Planktothrix

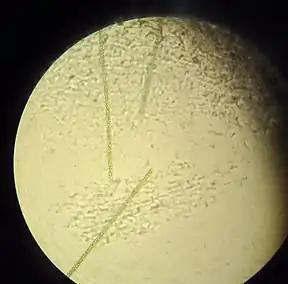
"Planktothrix agardhii"

"Planktothrix" organisms are able to store nitrogen as a co-polymer of aspartate and arginine which allows them to survive even under limited nitrogen supply from the atmosphere. This mechanism is also what allows thick blooms to prosper as the thicker the bloom, deeper "Planktothrix" are exposed to less light and atmospheric air. The increasing impact of algal blooms has been theorized to be connected to global warming caused by human activity. Harmful algal blooms caused by not only "Planktothrix" but also other forms of cyanobacteria including "Dolichospermum" ("Anabaena") or "Microcystis" have correlation to toxic effects for humans leading to devastating impacts to agriculture. "Planktothrix" have the ability to produce cyanotoxins including microcystins, anatoxins, and saxitoxins.